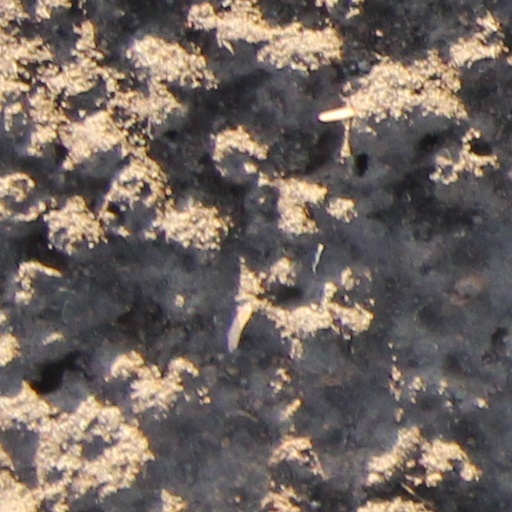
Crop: wheat